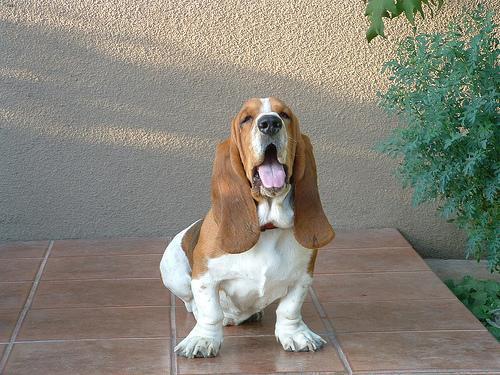
basset hound